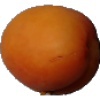
Label: apricot